Question: Why are they kicking a ball?
Tambaya: Meyasa suke dukan kwallo?
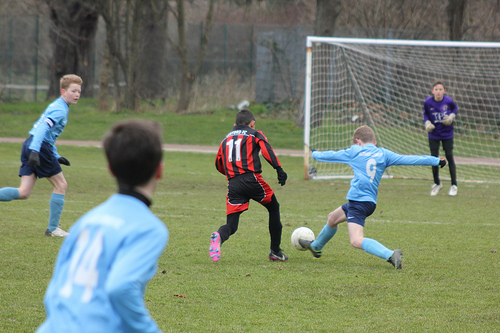
Answer: They are playing soccer.
Amsa: Suna wasan kwallon ƙafa.